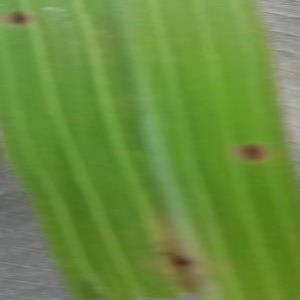
Disease: Brownspot